GhostTunes

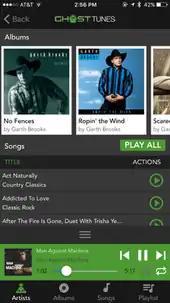
Garth Brooks' catalogue shown on GhostTunes for iOS

GhostTunes was available via iOS and Android on mobile devices. The GhostTunes application allowed for music purchases to be made within the Android application, and downloading songs and albums directly to the device. It also syncs with the user's local music library, combining internal downloads with GhostTunes purchases for offline listening.